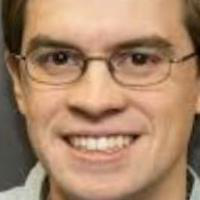
Age group: age 31-40